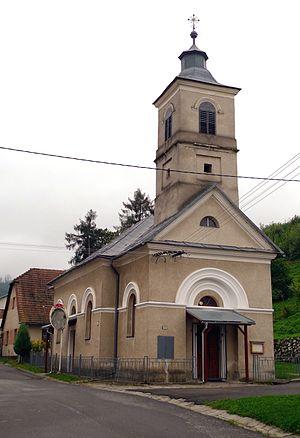
Ihľany est un village de Slovaquie situé dans la région de Prešov.